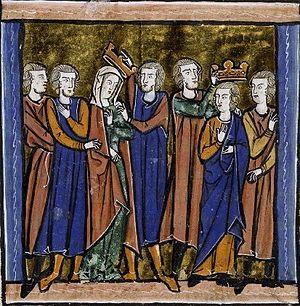
Couronnement de Baudouin III